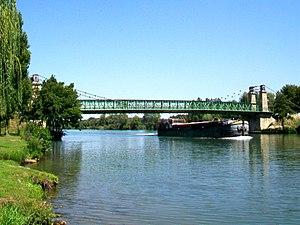
Boran-sur-Oise, passage d'une péniche en-dessous du pont suspendu de 1946.
Cette liste contient les ponts présents sur l'Oise et ses bras. Elle est donnée par département depuis l'aval de la rivière vers son amont et précise, après chaque pont, le nom des communes qu'elle relie, en commençant par celle située sur la rive gauche du cours d'eau.
Boran-sur-Oise est une commune française située dans le département de l'Oise en région Hauts-de-France.